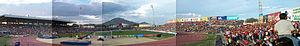
L'Estadio Olímpico Benito Juárez est un stade de football mexicain situé à Ciudad Juárez. Il est le club résident des Indios de Ciudad Juárez.